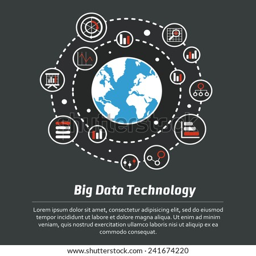
vector illustration of big data for use on the website or in magazines